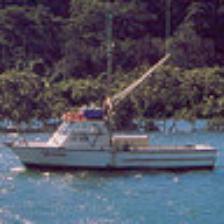
Label: NonHuman